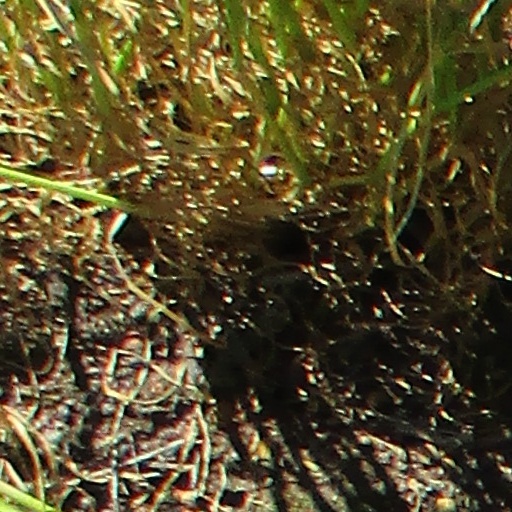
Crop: wheat